Brandon Bollig

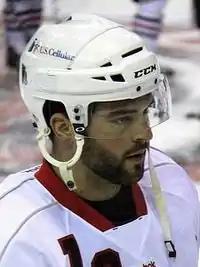
Bollig with the Rockford IceHogs in October 2011.

The Chicago Blackhawks lured Bollig out of university following his sophomore season and signed him to a professional contract in April 2010. The Blackhawks assigned him to their American Hockey League (AHL) affiliate, the Rockford IceHogs to complete the 2009–10 season; Bollig made his professional debut on April 6, 2010, and scored his first professional goal four nights later against the San Antonio Rampage. He played the entire 2010–11 season with the IceHogs, and remained in Rockford for the majority of the following campaign.